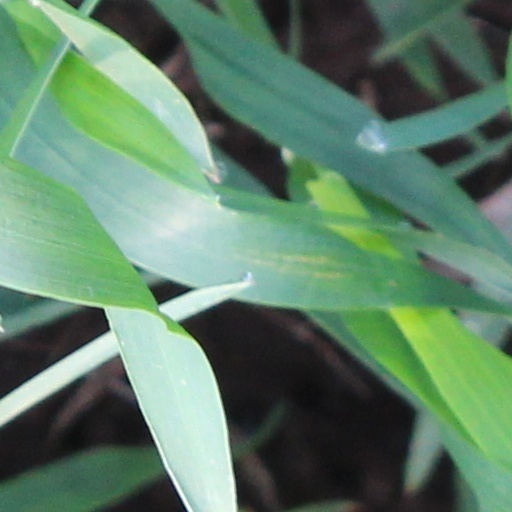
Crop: wheat